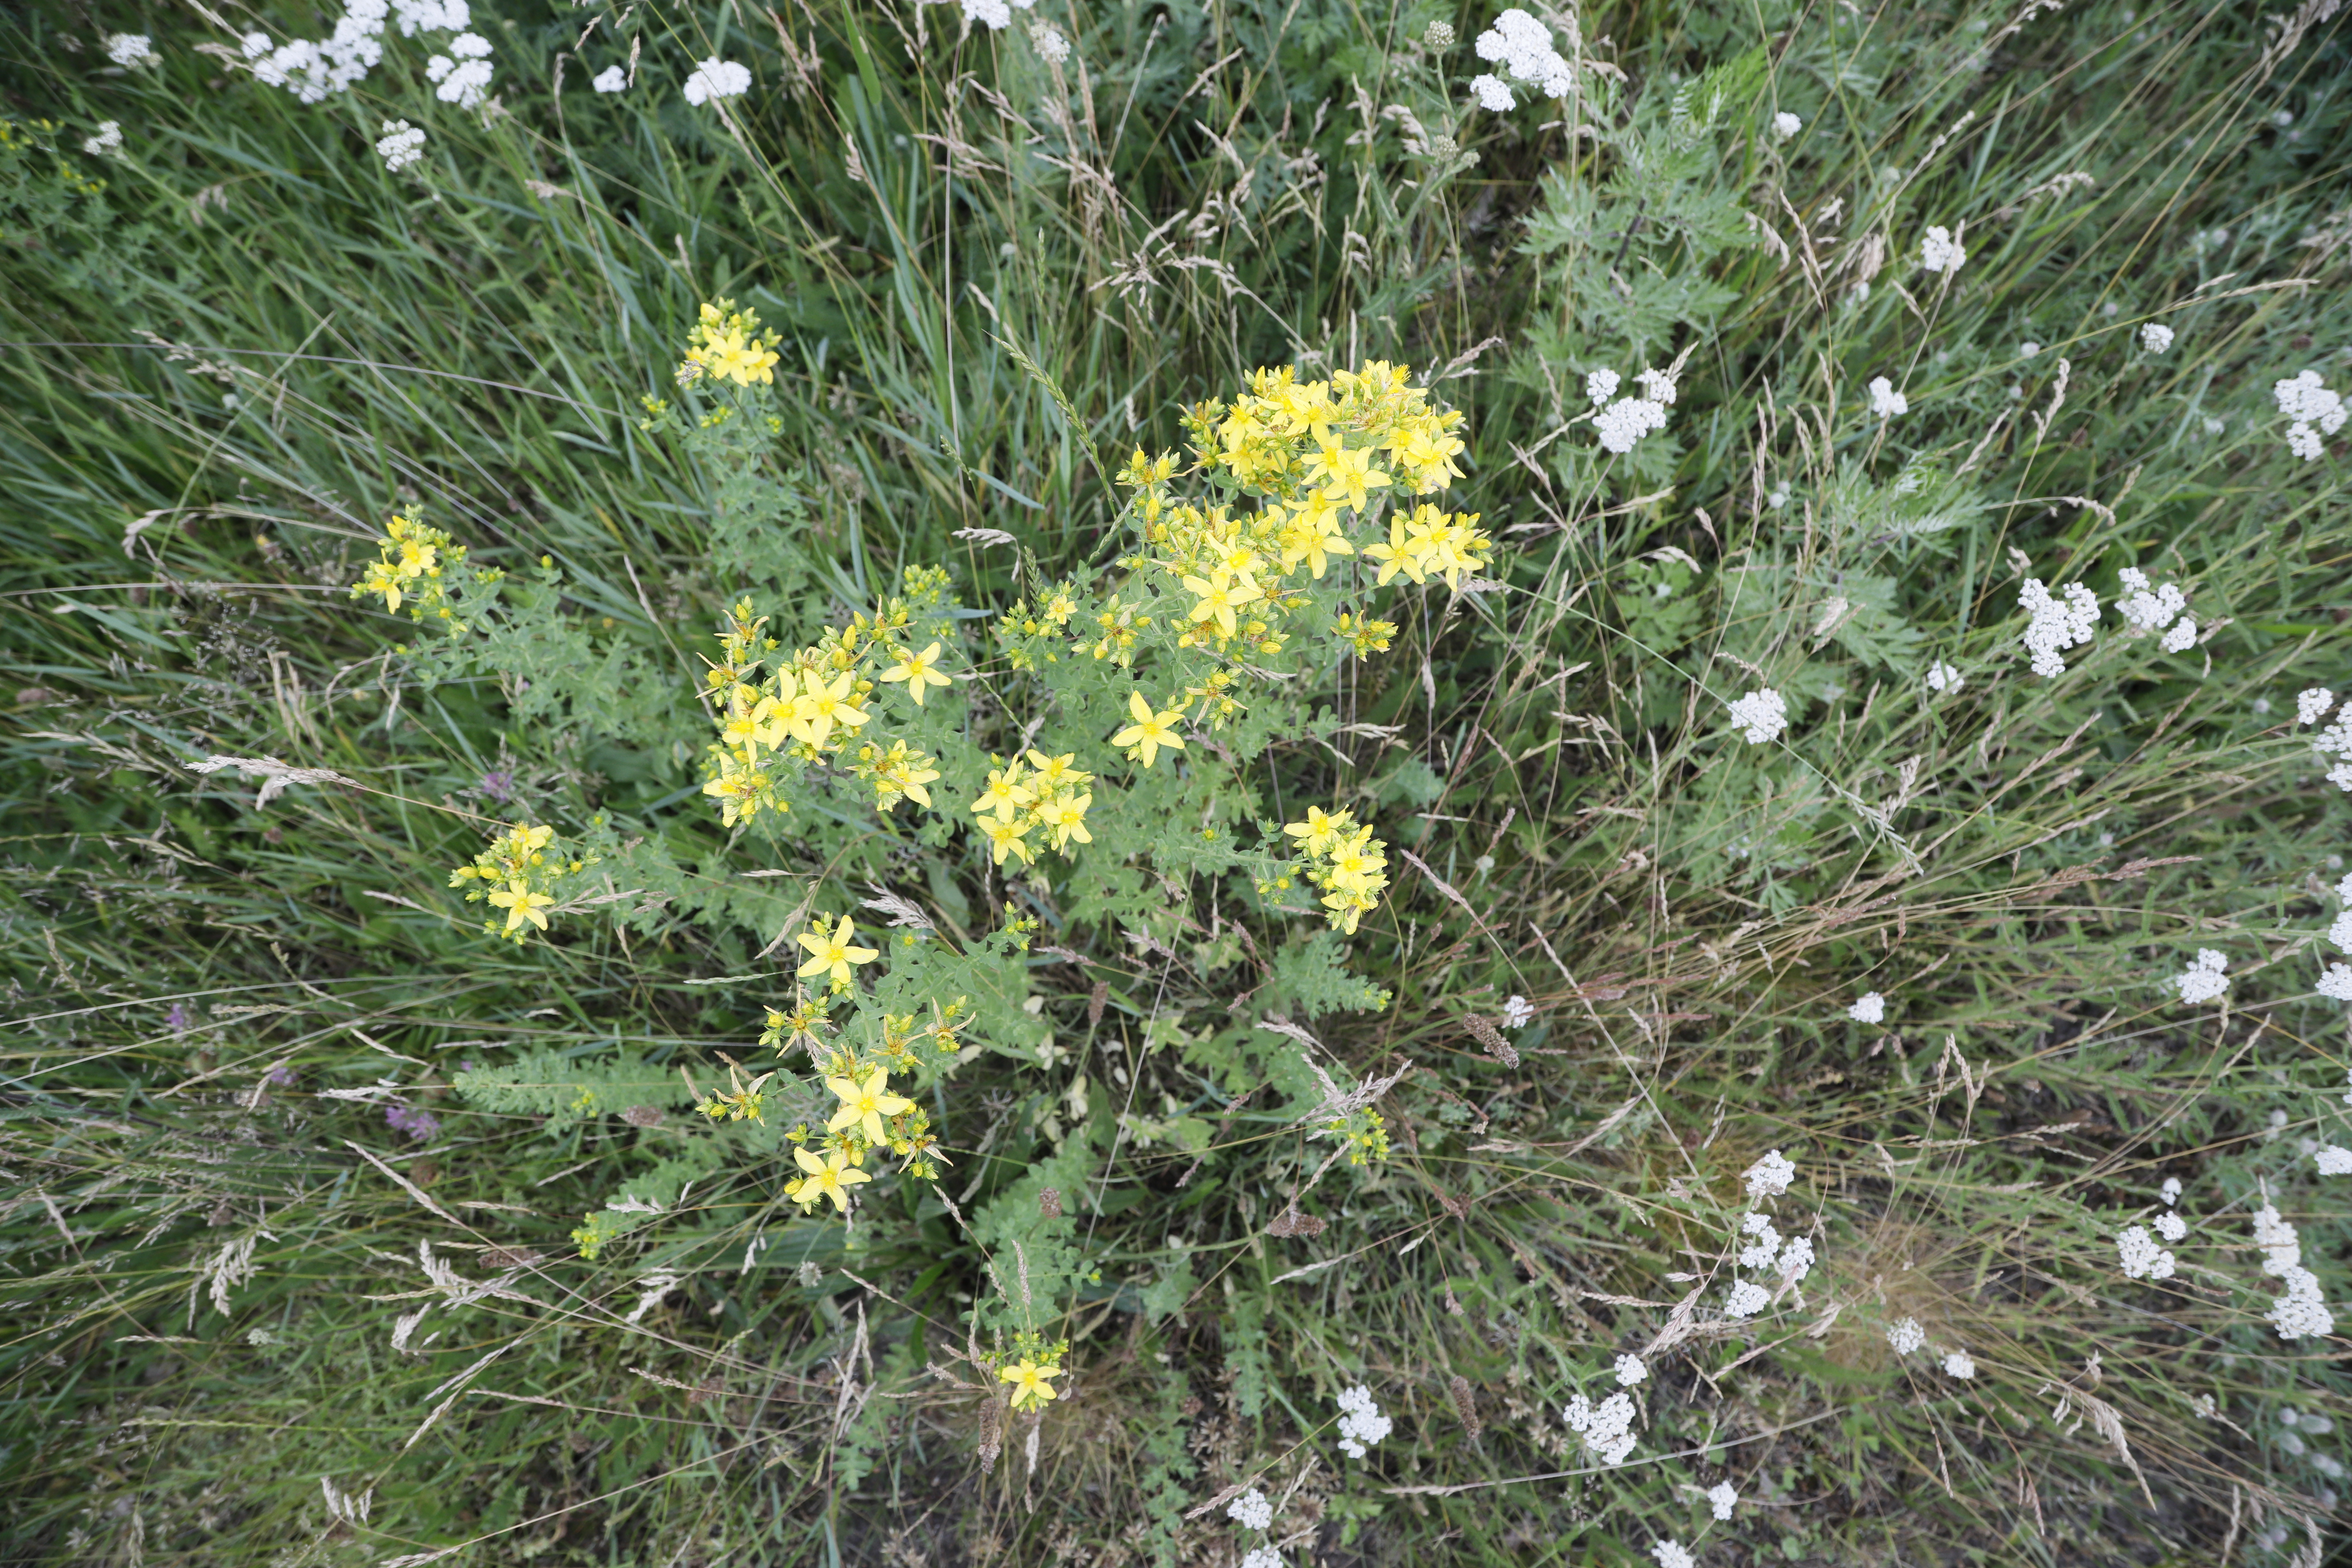
Plant species: Hypericum perforatum, Achillea millefolium